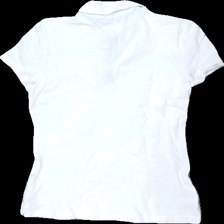
View: back
Type: T-shirt
Category: Ladies
Brand: Not in the list
Brand text on label: tommy hilfiger
Colors: White, Blue, Red
Material: 100% bomull
Pattern: Logo print
Cut: V-collar
Size: L
Season: All
Stains: Major
Damage: smuts fläckar
Damage location: top right
Damage 2: smuts fläckar
Damage 2 location: top left
Damage 3: gul krage
Damage 3 location: top center
Price range: <50
Recommended usage: Export
Description: vit t-shirt